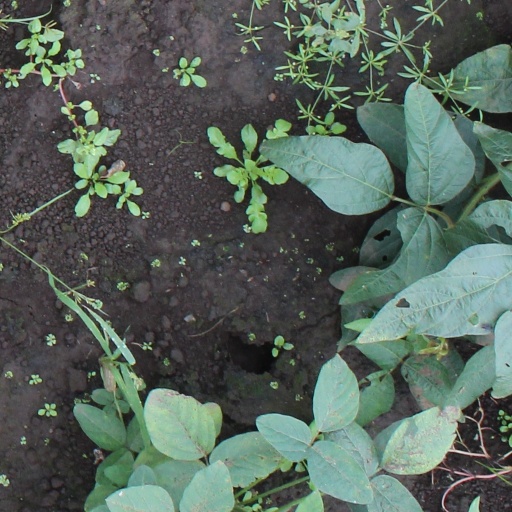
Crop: soybean